Optus Television

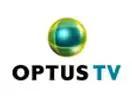
Former Optus Television logo

After signing up to the Content Supply Agreement with Foxtel, Optus Television changed their channel lineup to reflect the offerings from Foxtel. Optus were able to have a number of differences between their offering and the Foxtel offering, so that Optus could meet some contractual obligations they had, as well as satisfying a number of requirements placed on the organisation by the Australian Competition & Consumer Commission.